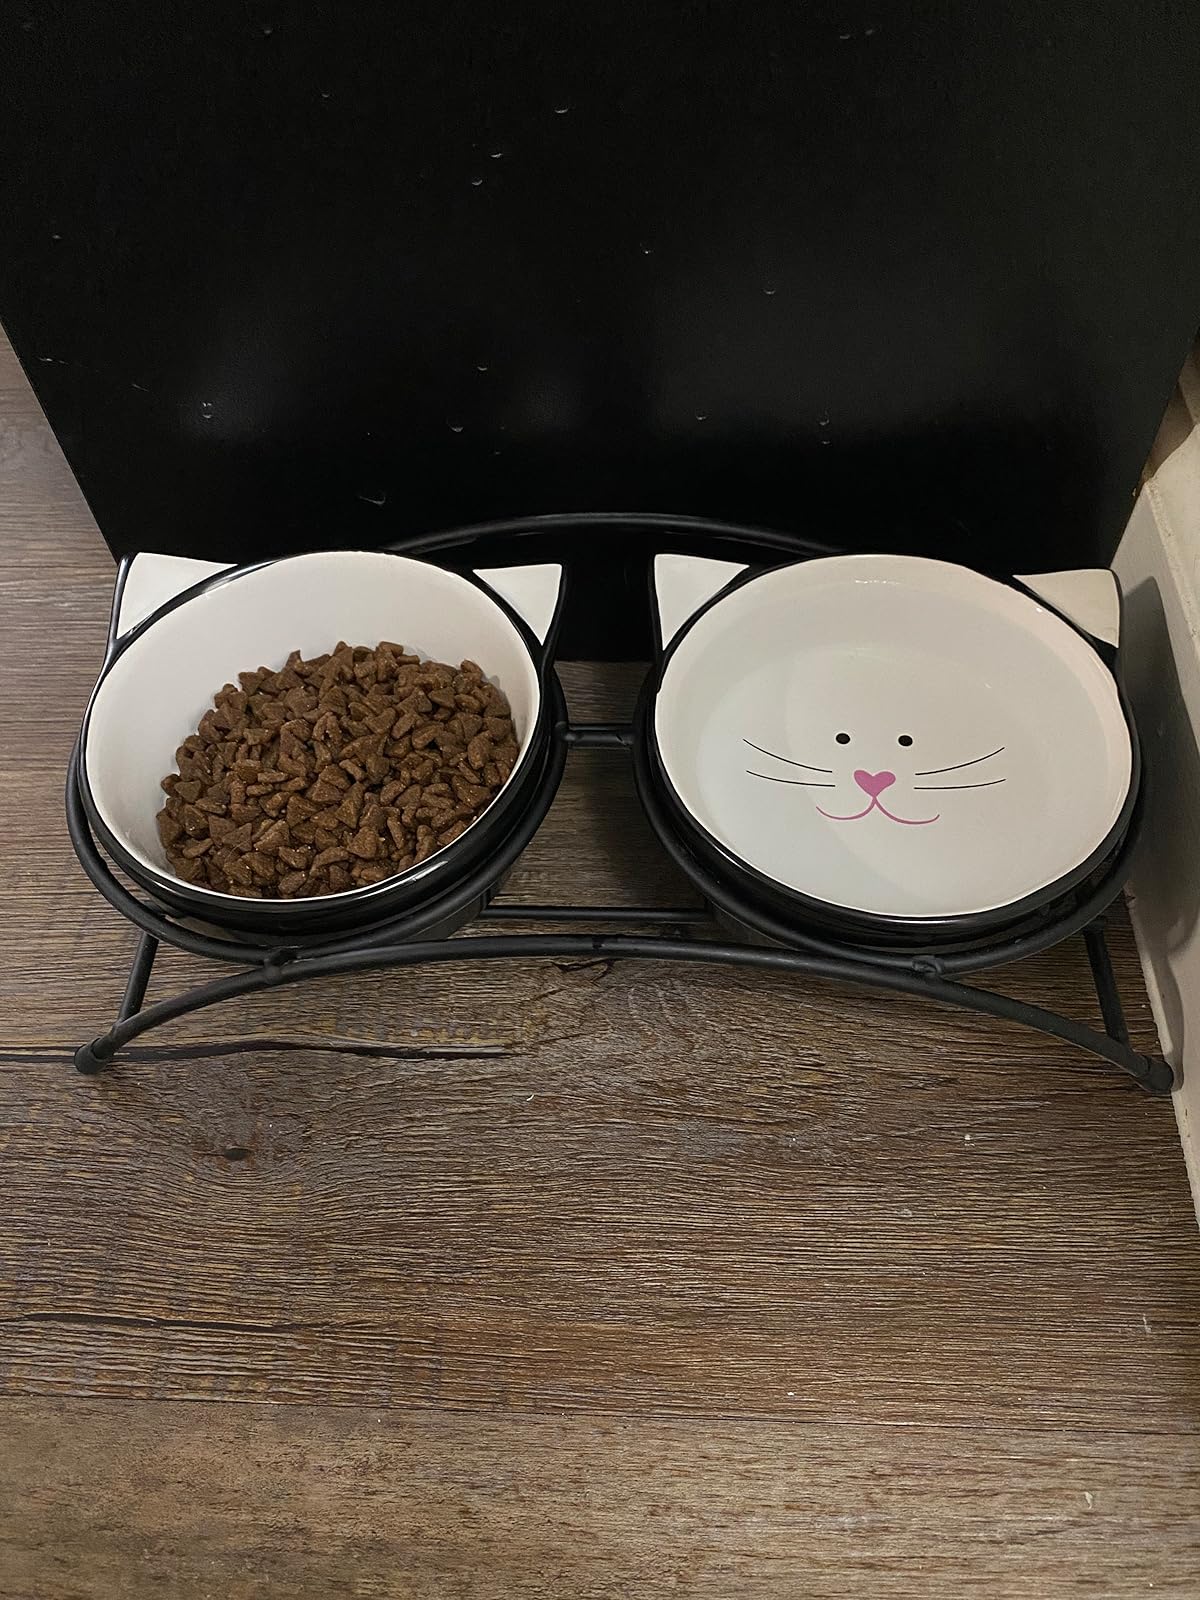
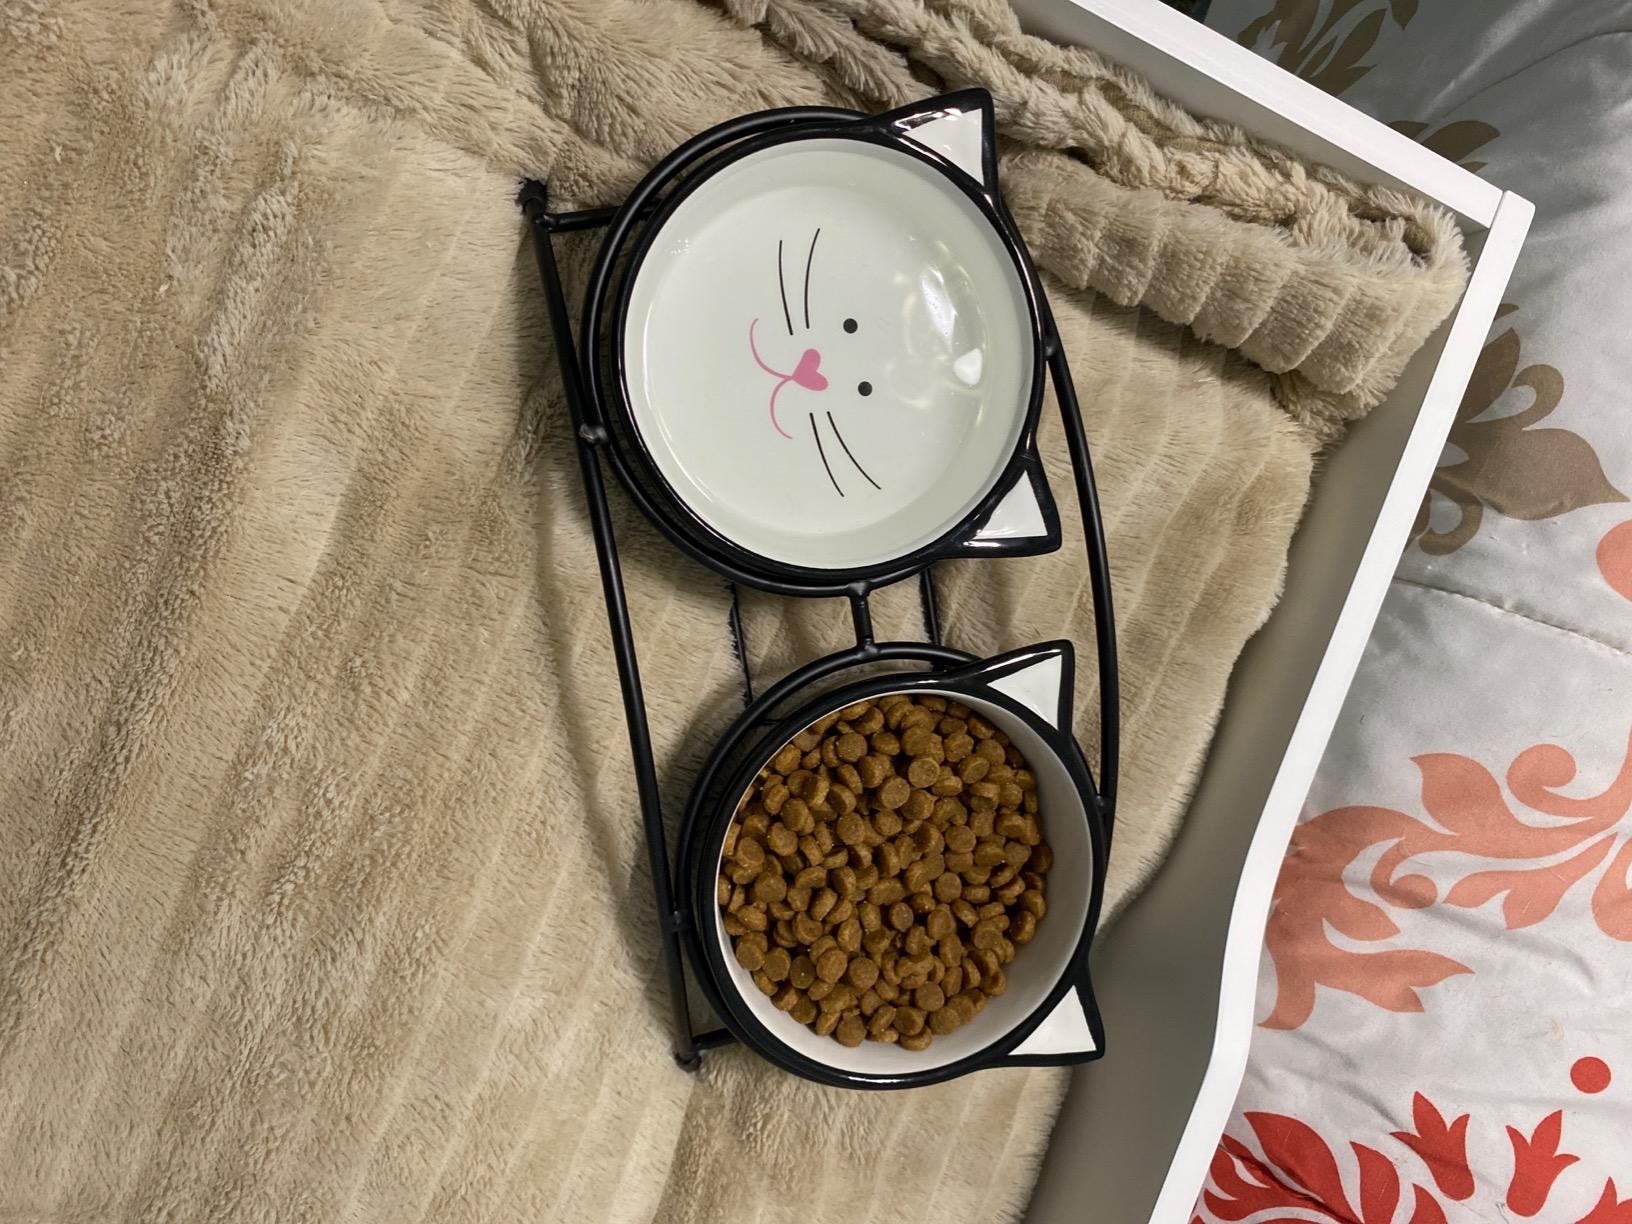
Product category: items_bowl
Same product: yes